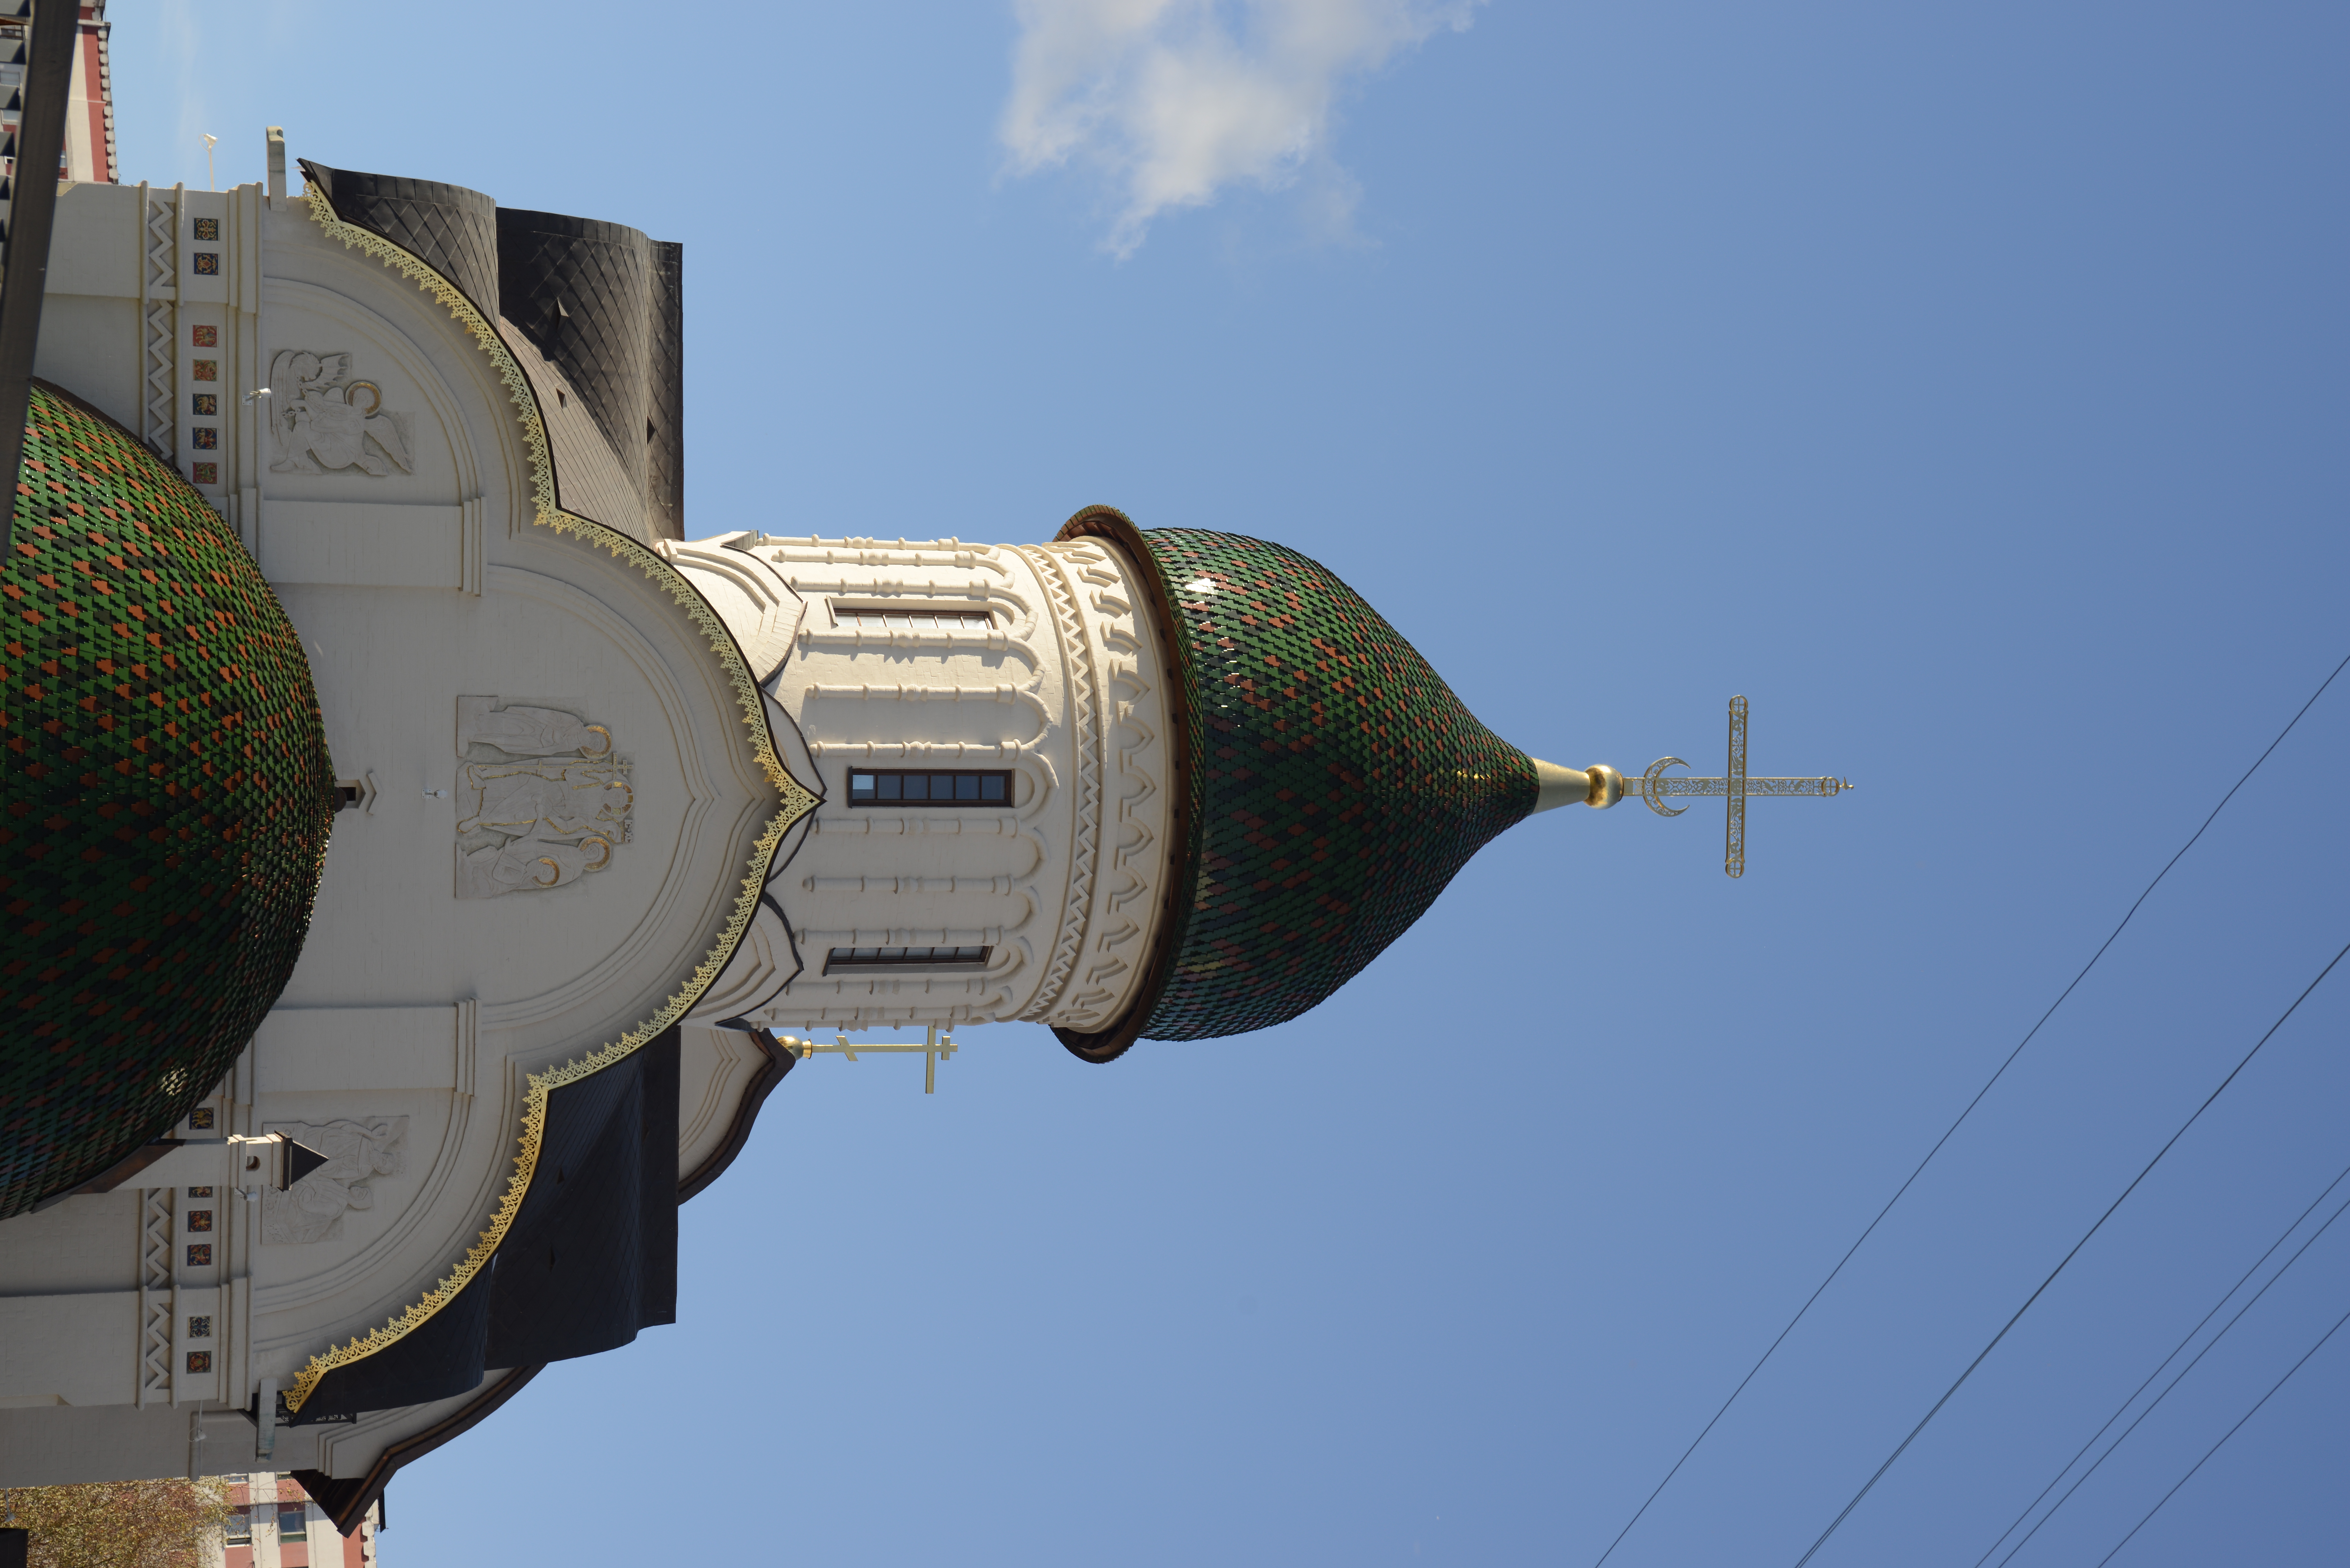
building, tower, landmark, church, chapel, place of worship, bell tower, spire, steeple, dome